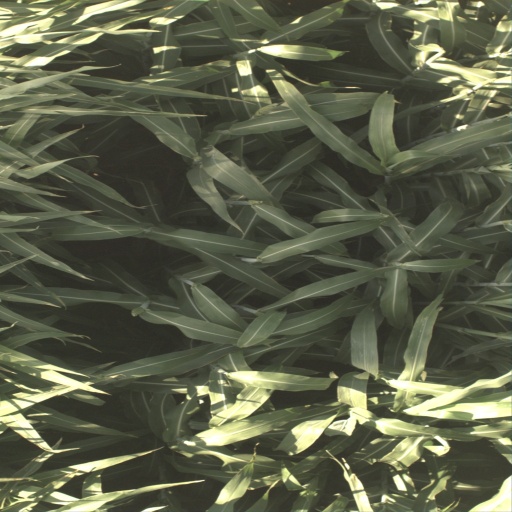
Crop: sorghum